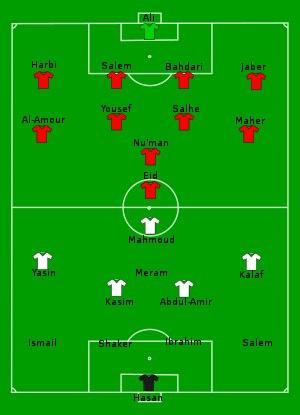
L'équipe de Palestine de football est constituée par une sélection des meilleurs joueurs palestiniens sous l'égide de la fédération de Palestine de football et représente le pays lors des compétitions régionales, continentales et internationales depuis sa création en 1928. Les Lions de Canaan, comme les surnomment leurs supporters en référence à la région de Canaan, une région du Proche-Orient, disputent leurs rencontres à domicile au stade international Faisal Al-Husseini, situé dans la banlieue proche de Jérusalem au sein de la ville d'Al-Ram. Les Palestiniens ont terminé l'année 2018 au 99ᵉ rang mondial du classement FIFA et au 16ᵉ rang asiatique.